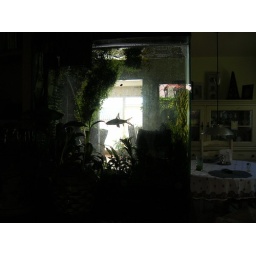
The huge aquarium in the kitchen that my fish now call home.